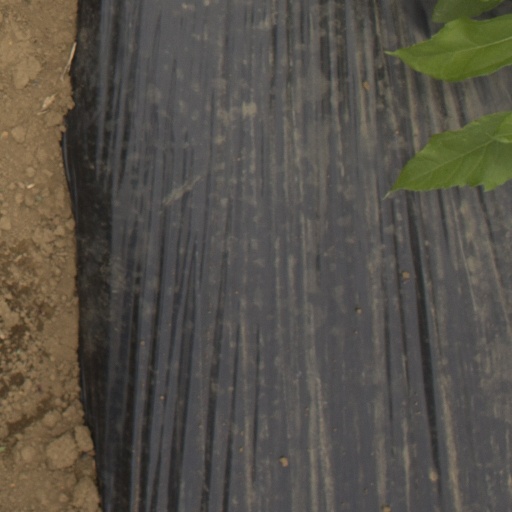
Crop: Jerusalem artichoke